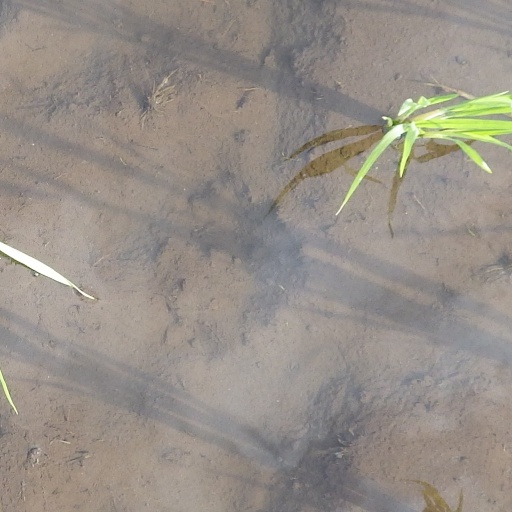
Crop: rice